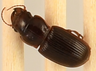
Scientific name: Cratacanthus dubius
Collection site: North Sterling NEON (STER), plot STER_035